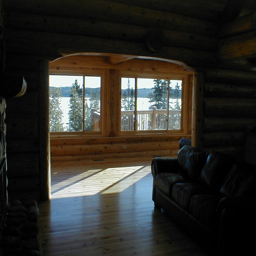
log archway , windows to the lake view